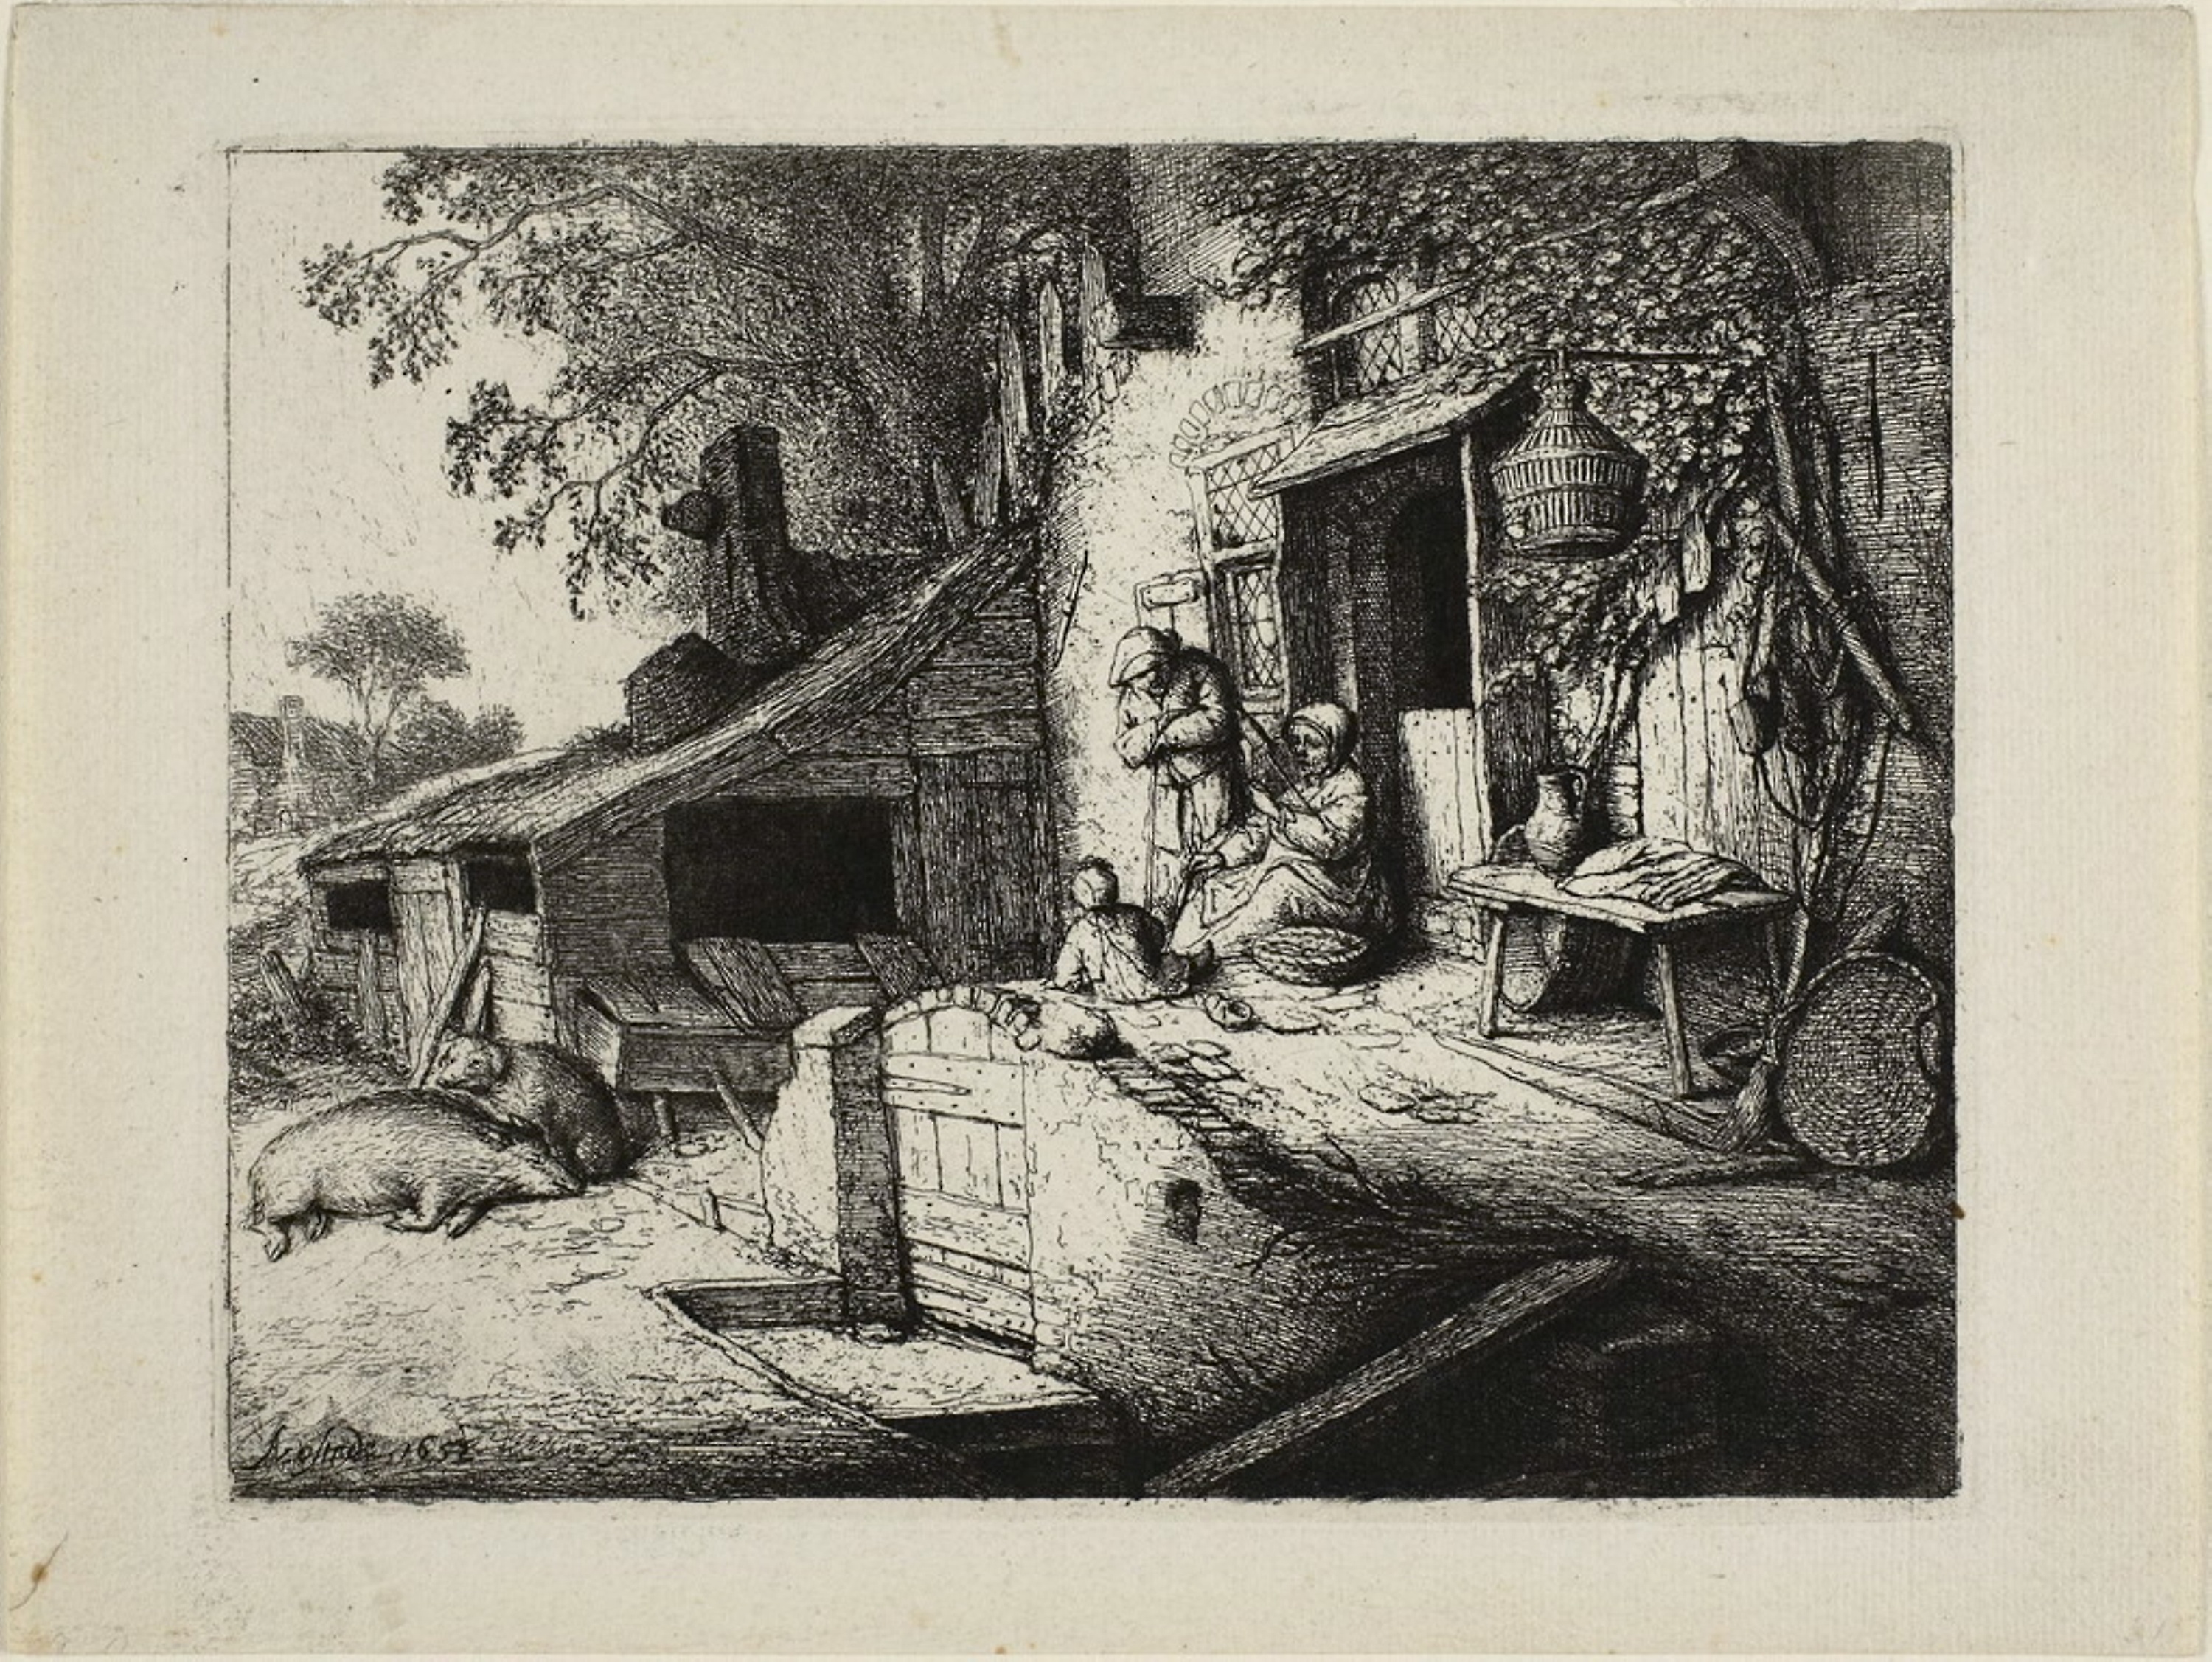
art, painting, history, artwork, visual arts, picture frame, black and white, modern art, antique, drawing